Armenian cuisine

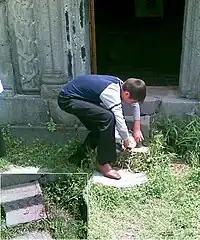
Matagh of a rooster at the entrance of a monastery church (Alaverdi, Armenia, 2009), with inset of bloody steps.

Armenian cuisine includes many typical seafood dishes like fried mussels ("midye tava"), stuffed calamari ("kalamar dolma"), mackerel ("uskumru") and bonito ("palamut").